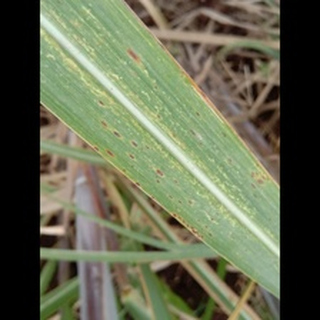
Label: sugarcane_rust